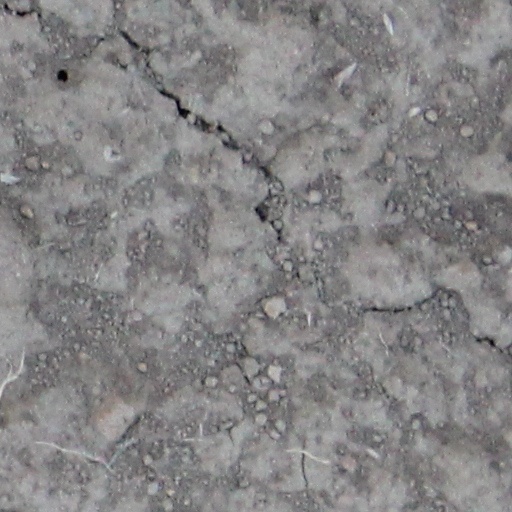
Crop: wheat